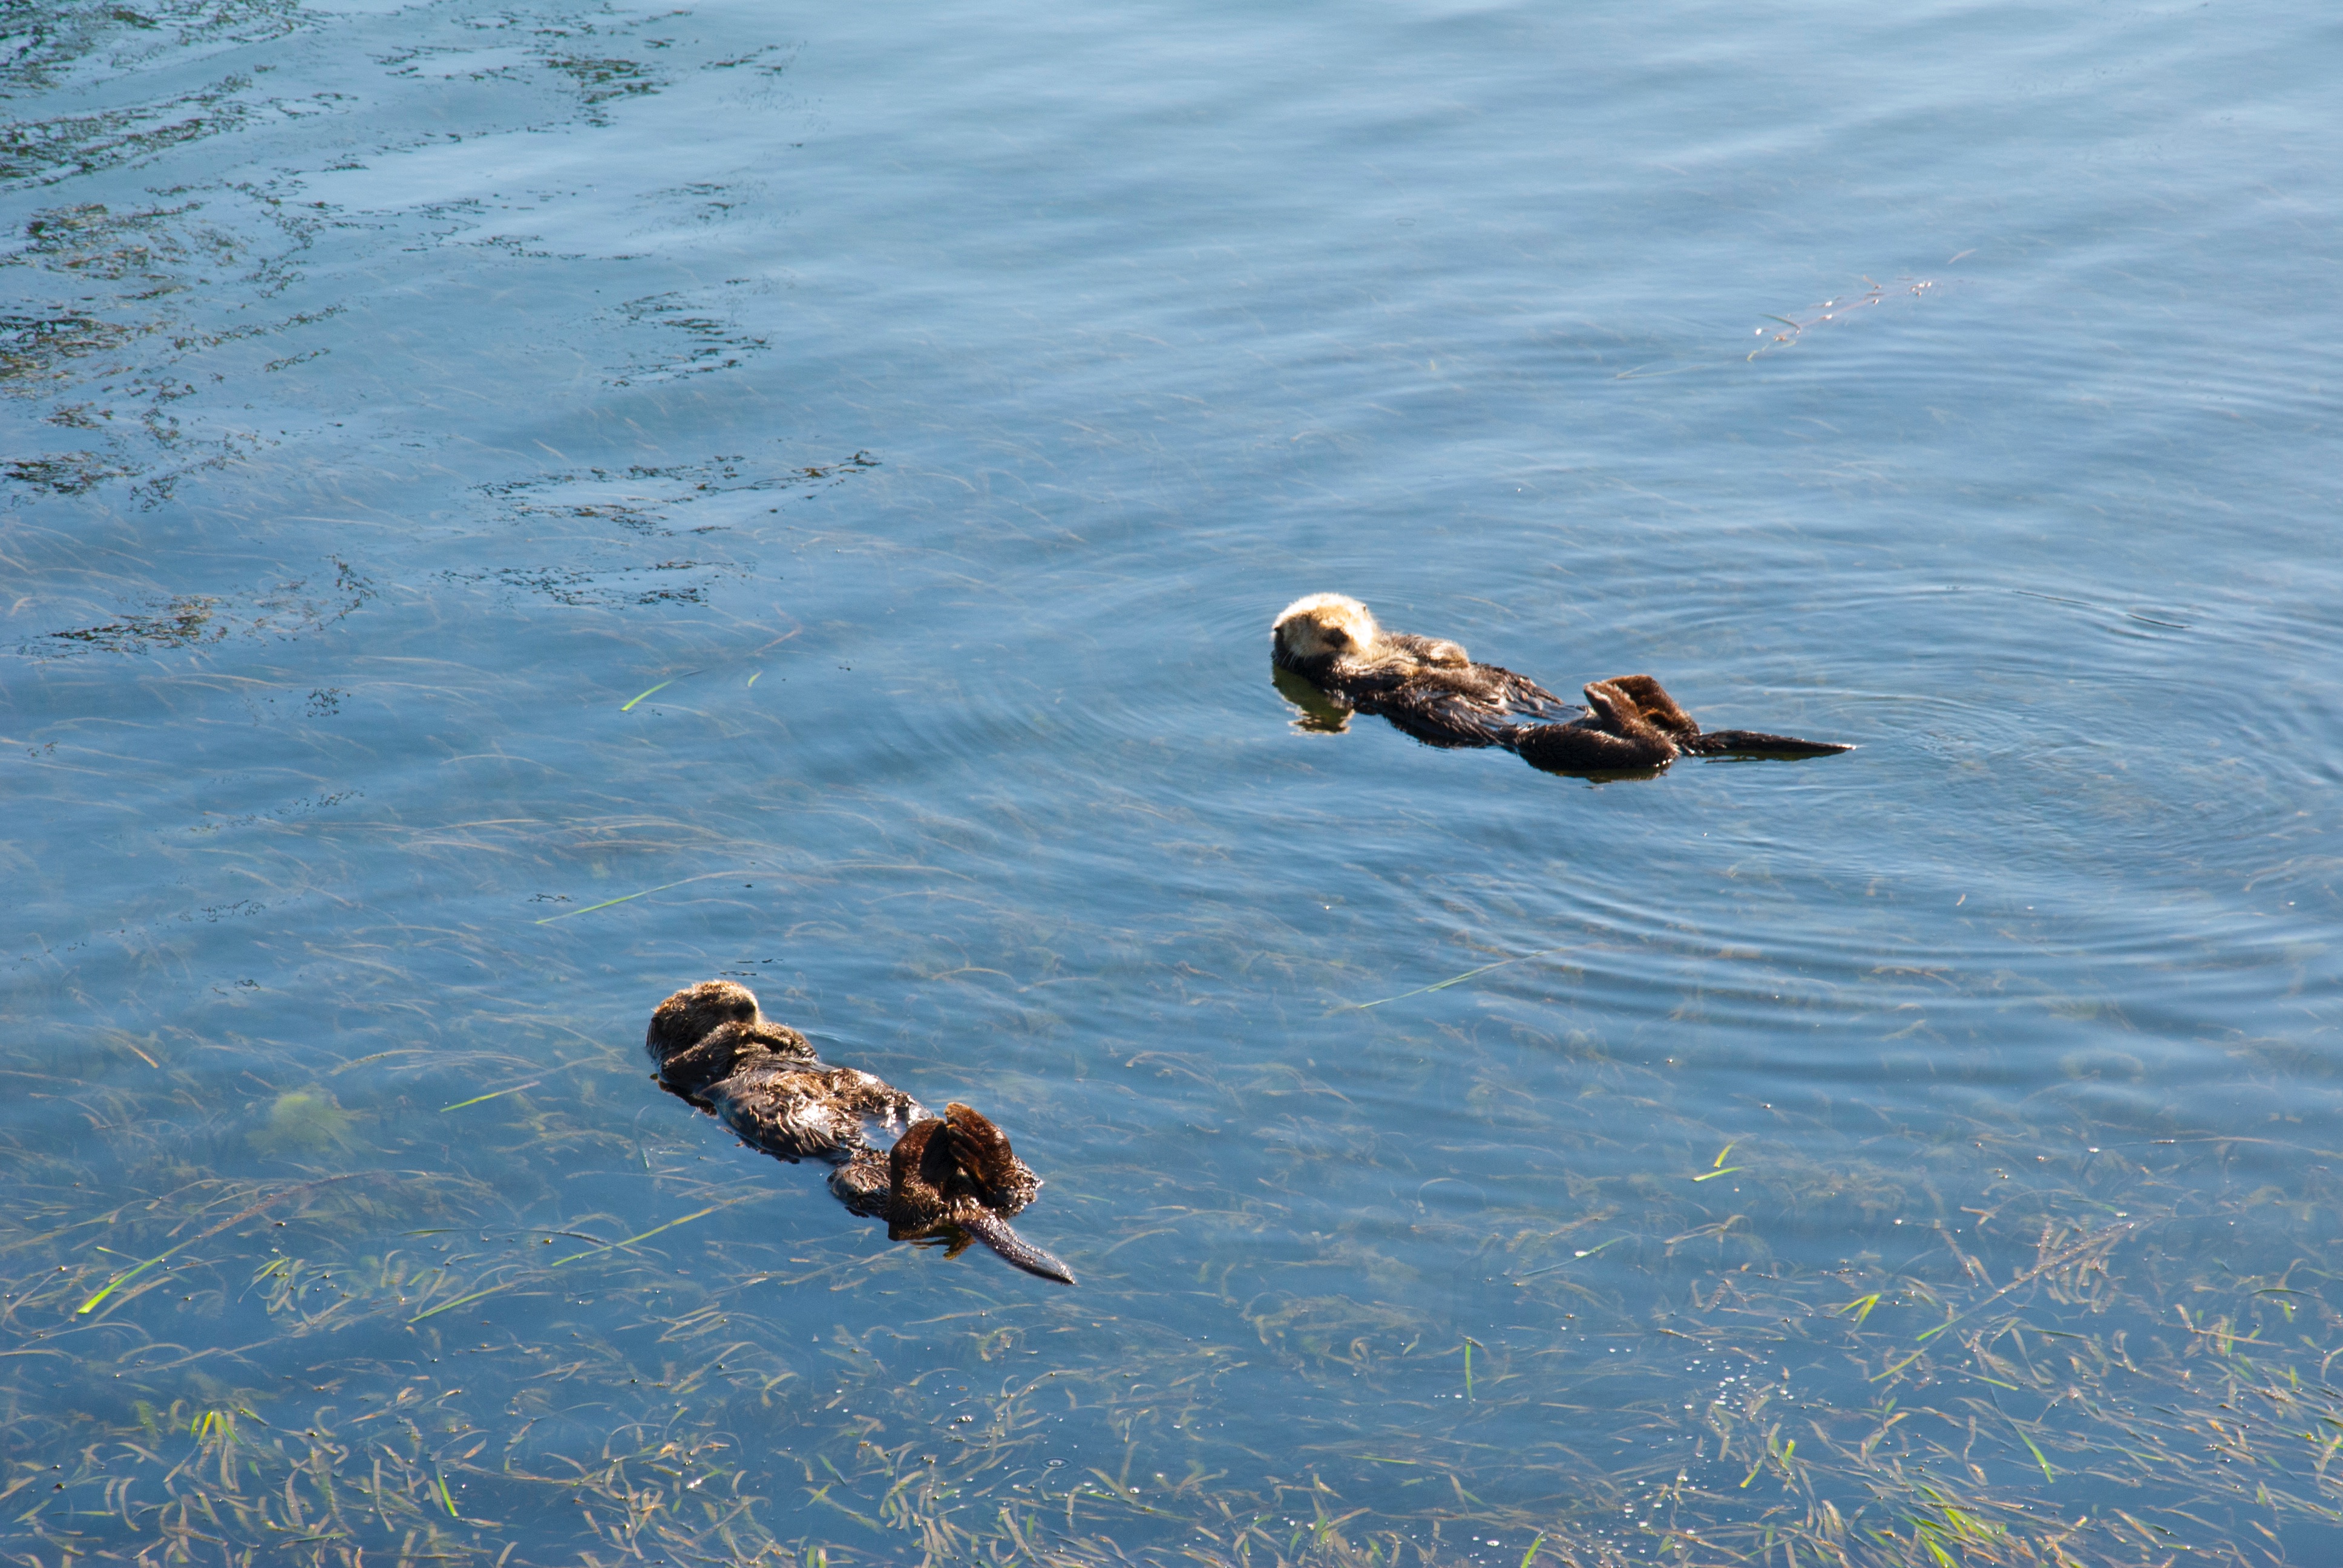
sea, bird, wildlife, eagle, fauna, bird of prey, duck, vertebrate